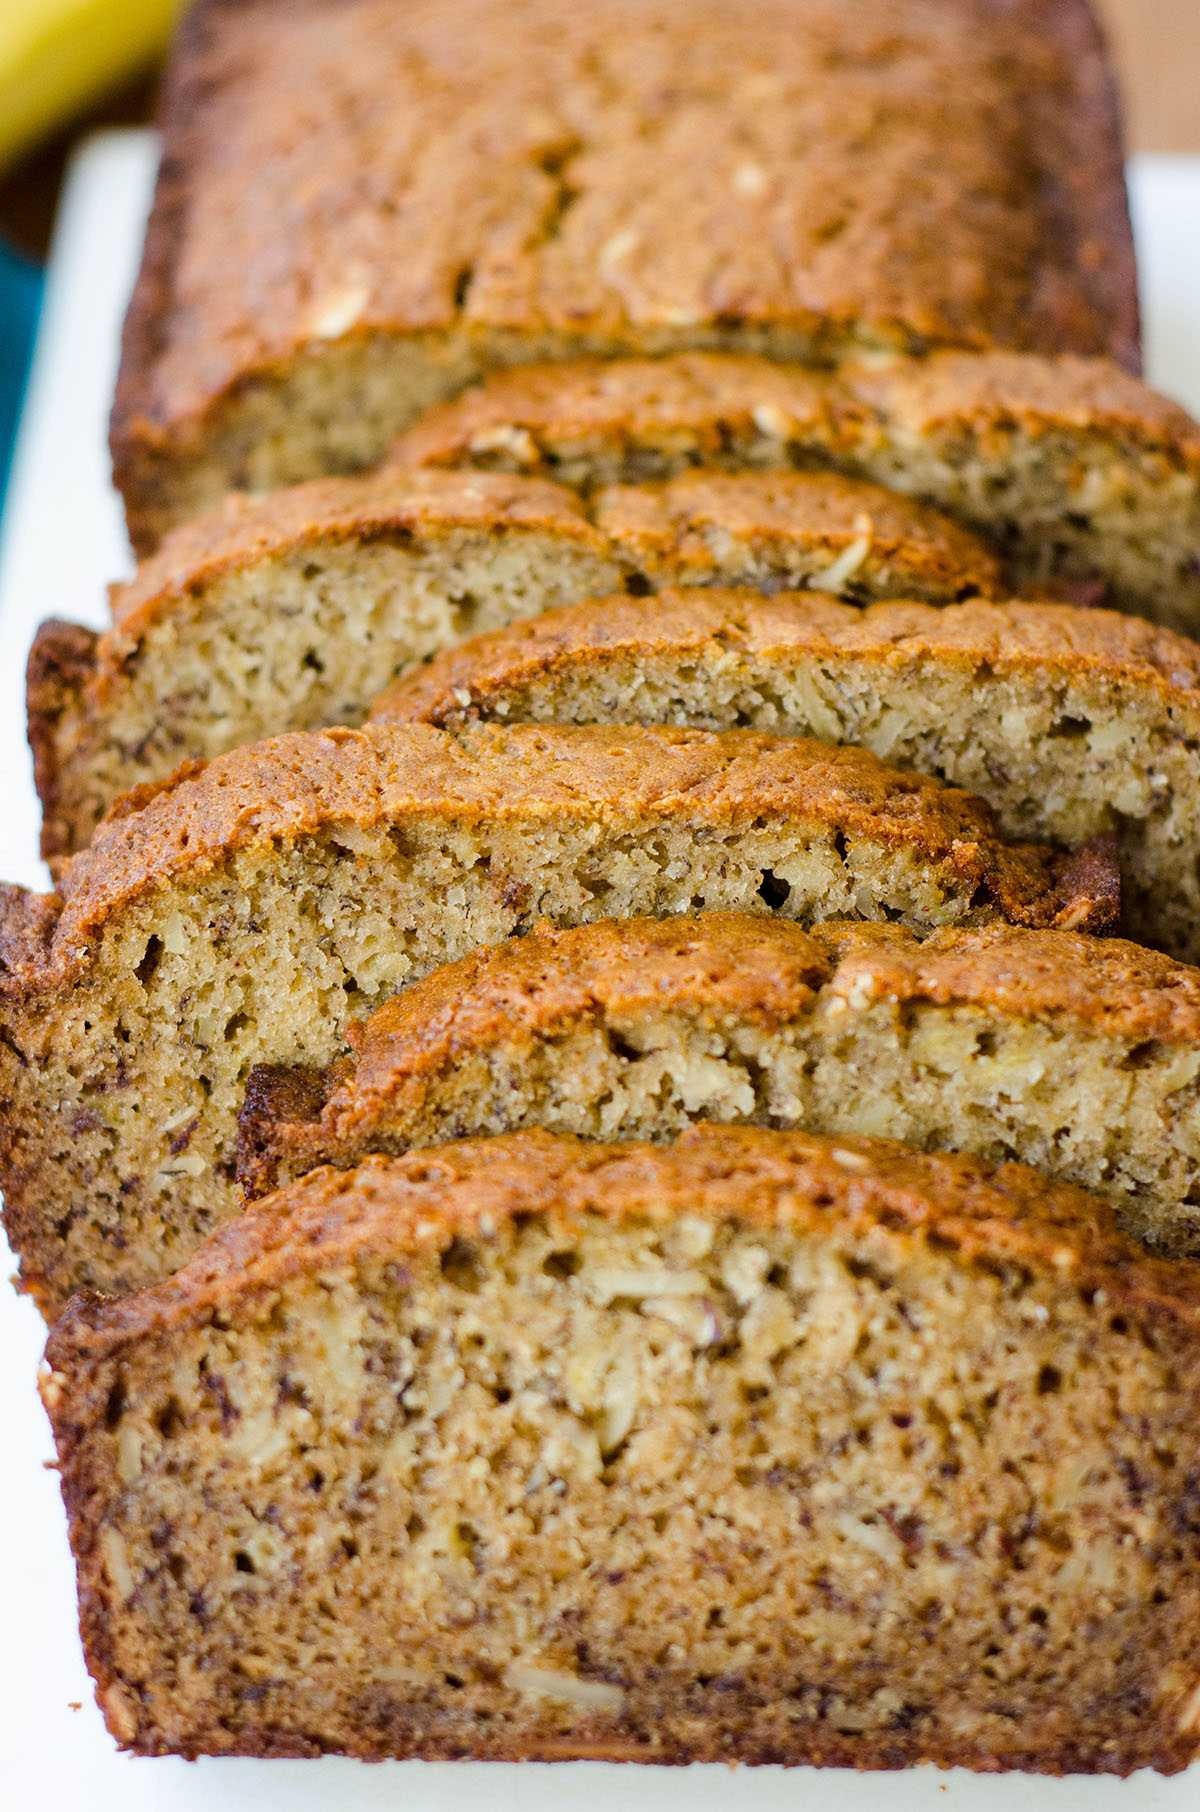
Label: Banana